Xenia Stad-de Jong

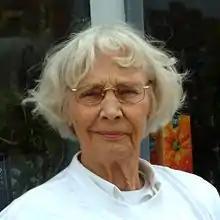
Xenia Stad-de Jong in 2004

Xenia Stad-de Jong (4 March 1922 – 3 April 2012) was a Dutch track and field athlete who competed in sprinting events.